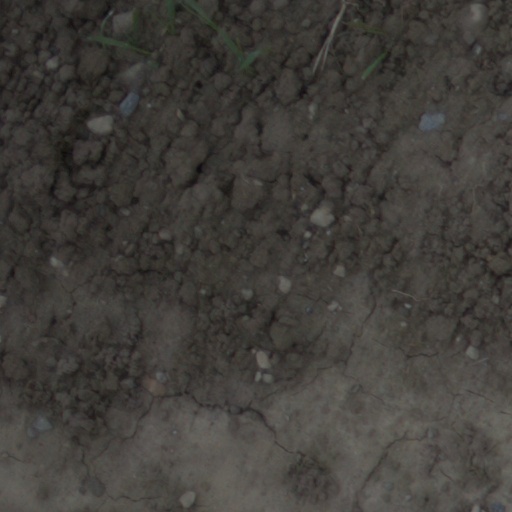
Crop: wheat